Christina Lehmann

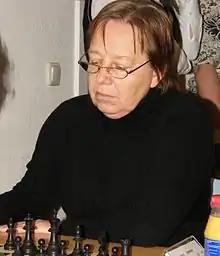
Christina Lehmann in 2008

Christina Lehmann (born 9 December 1951), née Hölzlein, from 1975 to 2005 Domsgen, is a German chess player. She is a two-time winner of the East Germany Women's Chess Championship (1970, 1971).